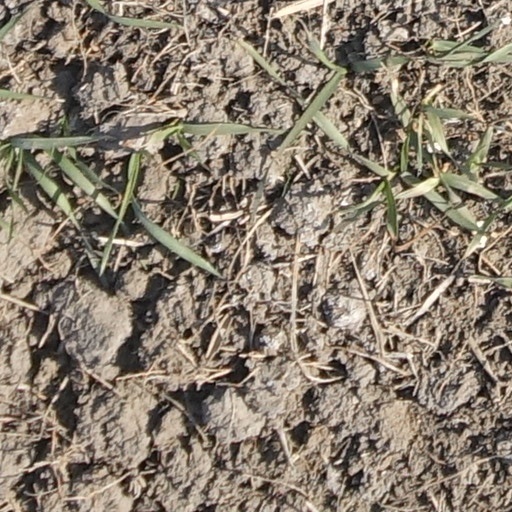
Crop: wheat